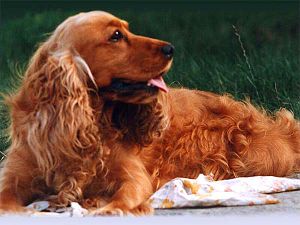
Cockerspaniel / Farvegalleri / Helfarvede
Cockerspaniel er en hunderace af typen spaniel. Cocker spaniel findes i tre udgaver, nemlig Engelsk Cocker Spaniel, Engelsk Cocker Spaniel-FT og Amerikansk Cocker Spaniel. Generelt var cocker spaniel oprindeligt avlet til brug for stødende jagt. Senere blev cocker spaniel også avlet som selskabshund.